University College Groningen

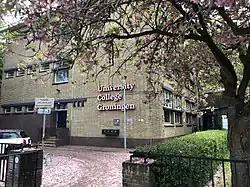
Main building located at the Hoendiepskade

University College Groningen is housed at Hoendiepskade 23/24 in Groningen. The building was built in 1932 by the architect duo Kuiler & Drewes commissioned by the Association for Christian Industry Education (Vereniging voor Christelijk Nijverheidsonderwijs). The building served as a household school for girls called the Princess Juliana school (Prinses Julianaschool). Next to the main building which is currently used by the College, stands a smaller building which functioned as a residence for the caretaker of the school.